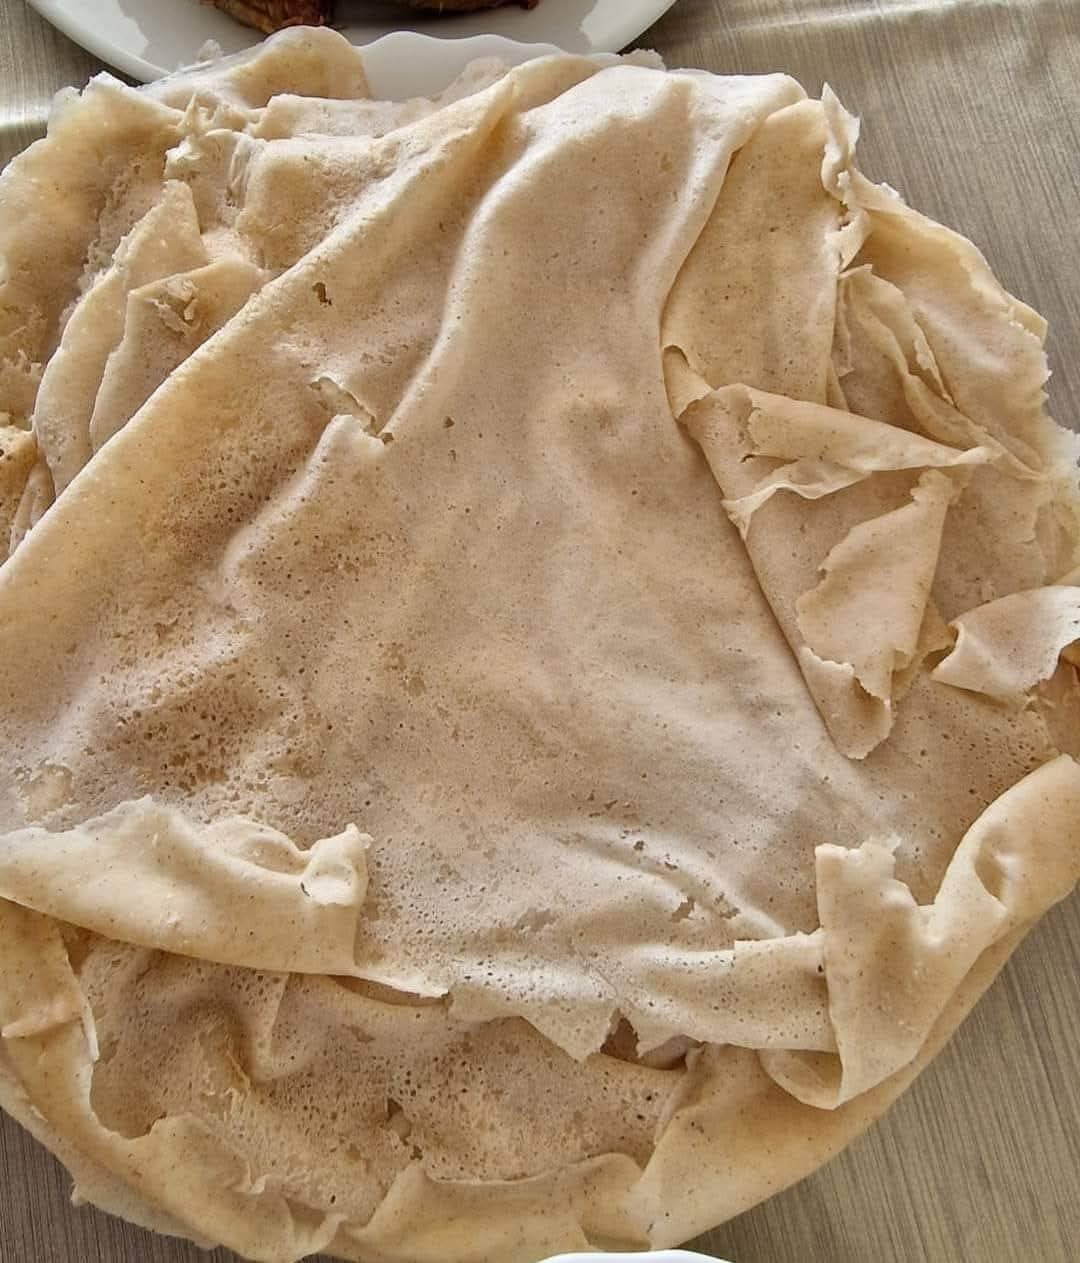
الوصف بالفصحى: خبز دقيق الذرة
الوصف بالعامية السودانية: طرقات كسرة
التصنيف: Food & Drinks